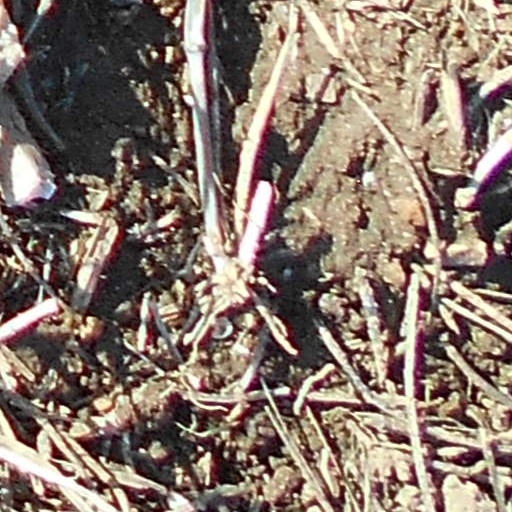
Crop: wheat